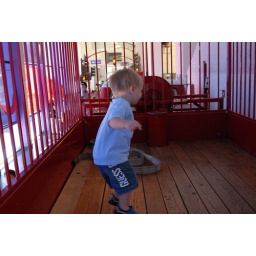
jumping in the back of the fire truck